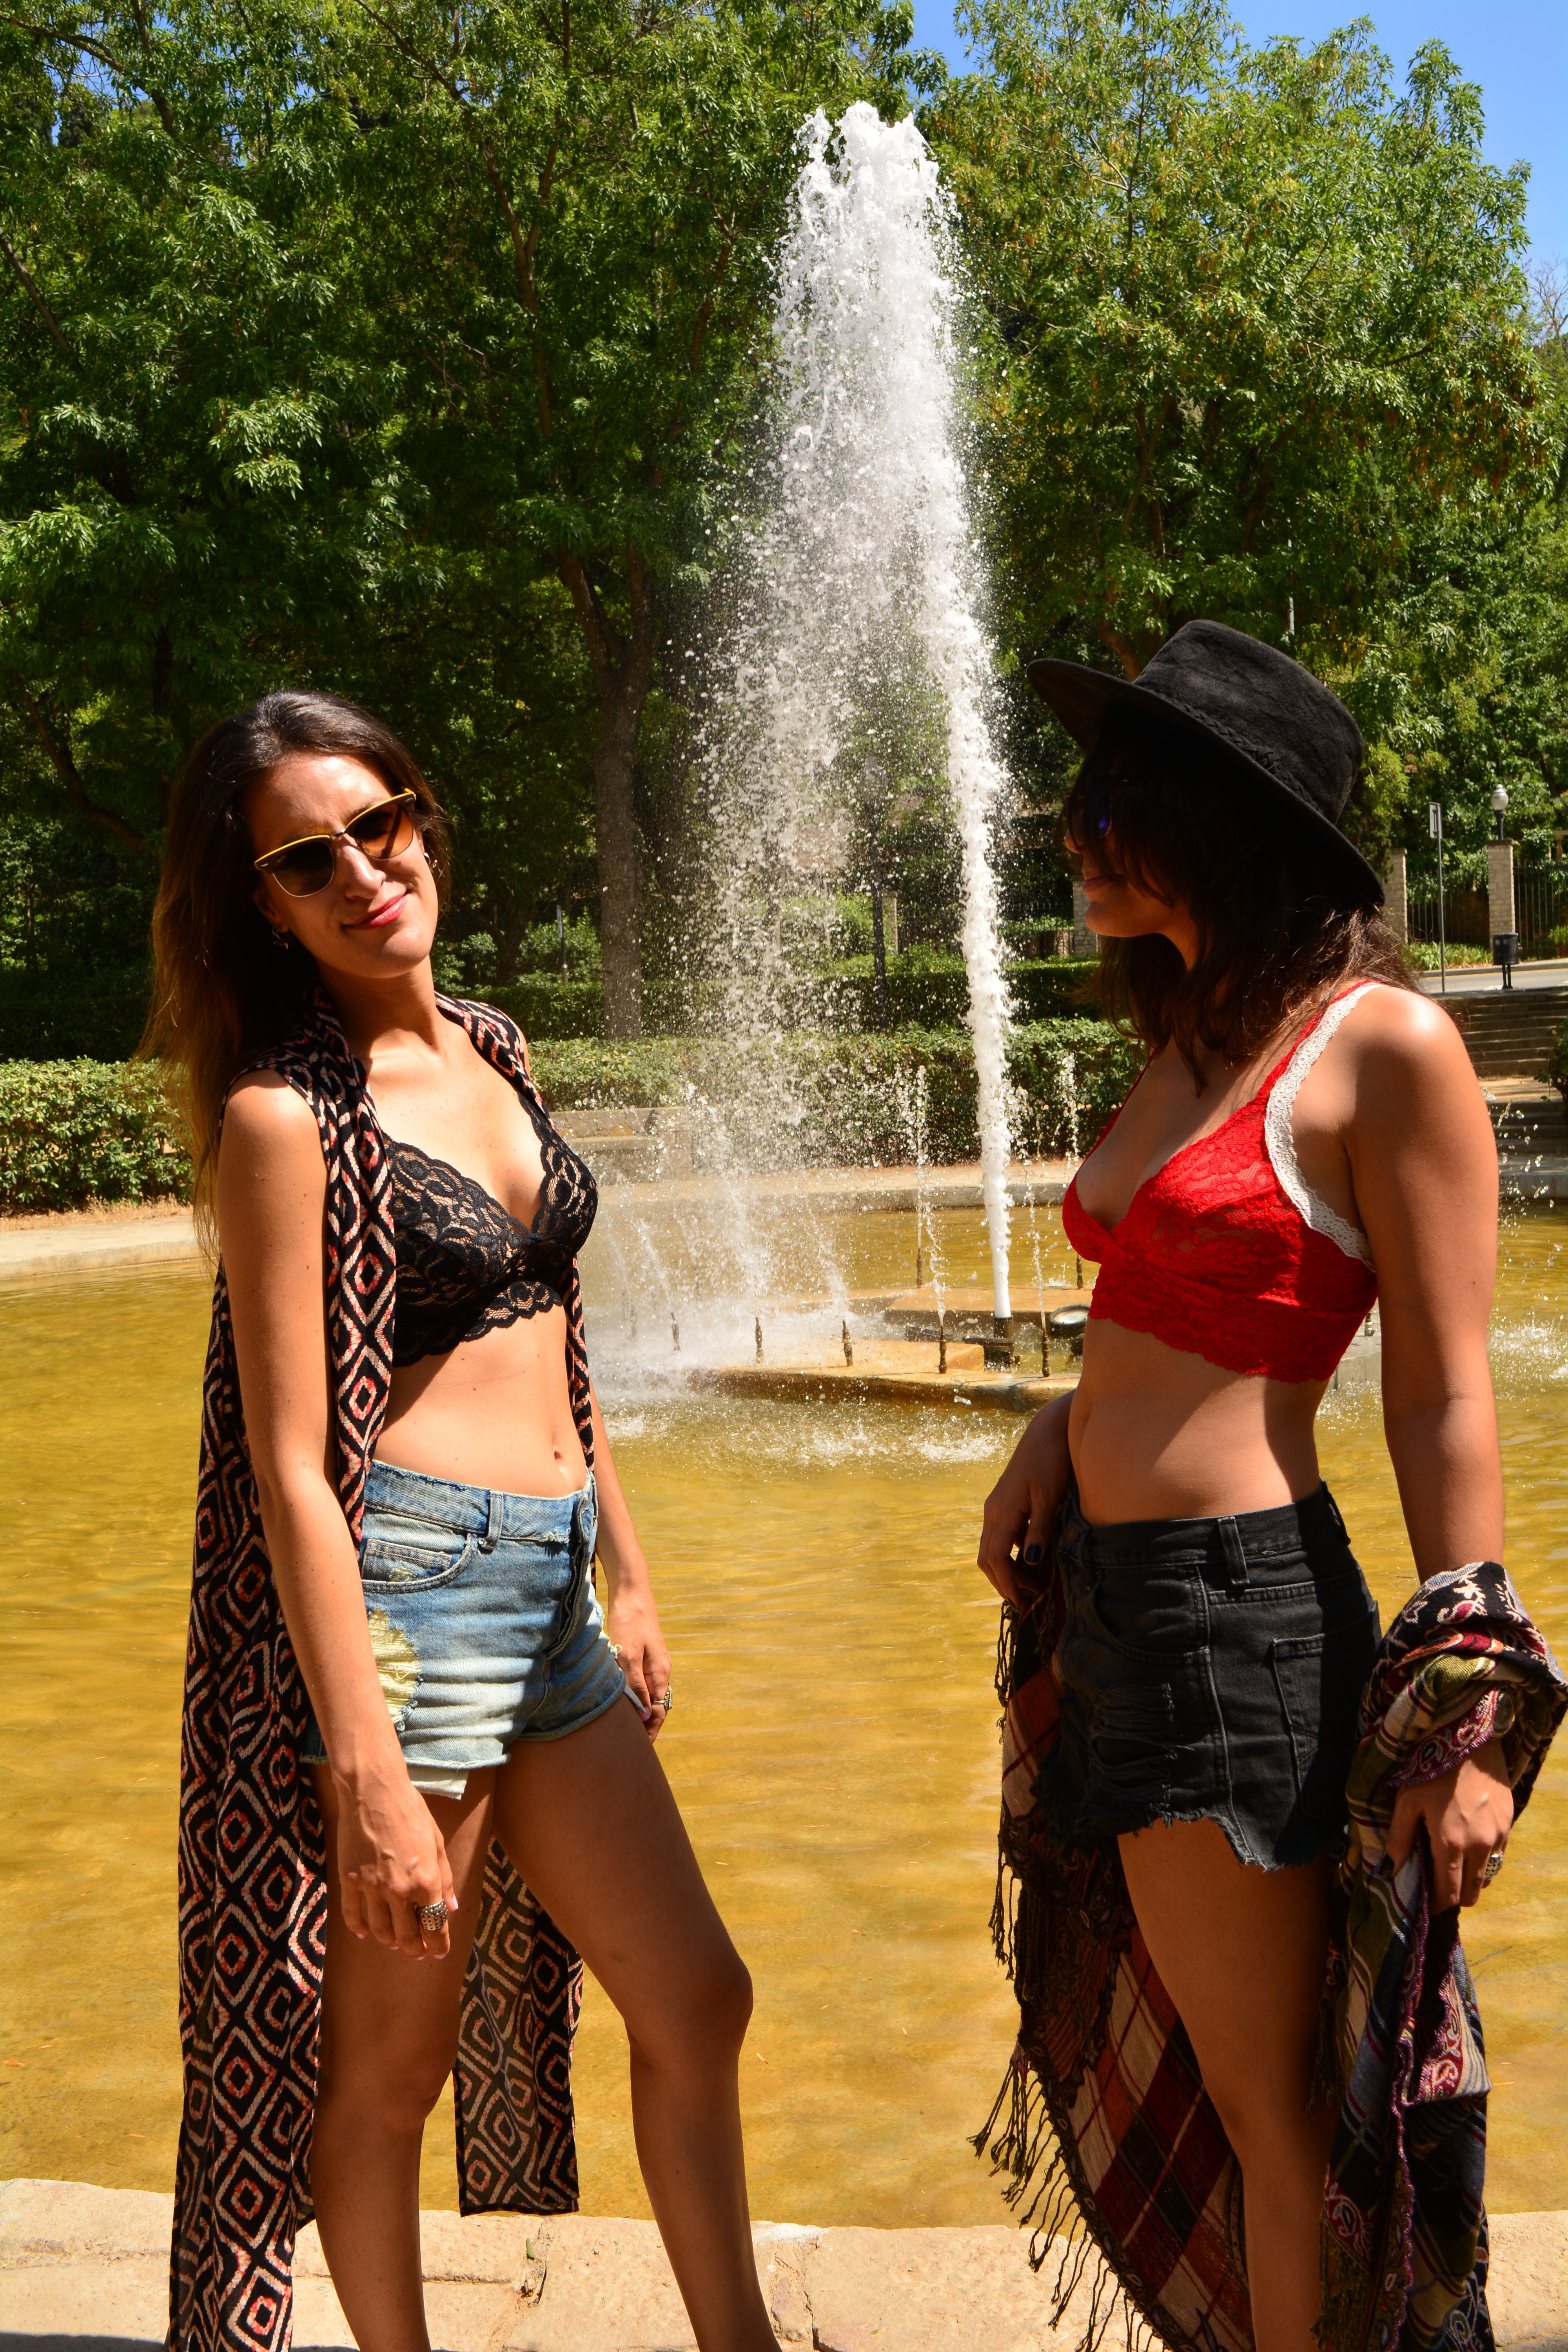
nature, grass, outdoor, person, girl, sun, woman, vintage, trunk, summer, female, leg, model, spring, green, red, natural, park, lace, fashion, clothing, black, lady, lifestyle, modern, smiling, smile, denim, swimwear, human body, trees, lingerie, girls, women, legs, shorts, thigh, fountain, beauty, style, image, casual, young woman, wear, stylish, bra, trendy, abdomen, photo shoot